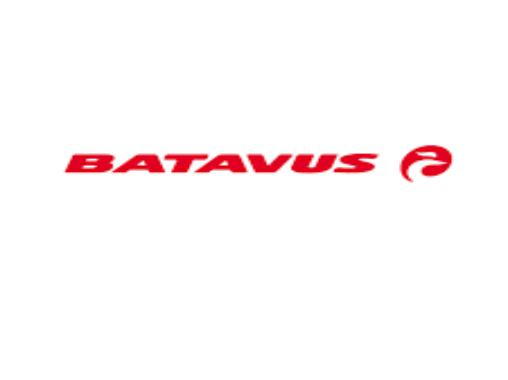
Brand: batavus
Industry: Transportation